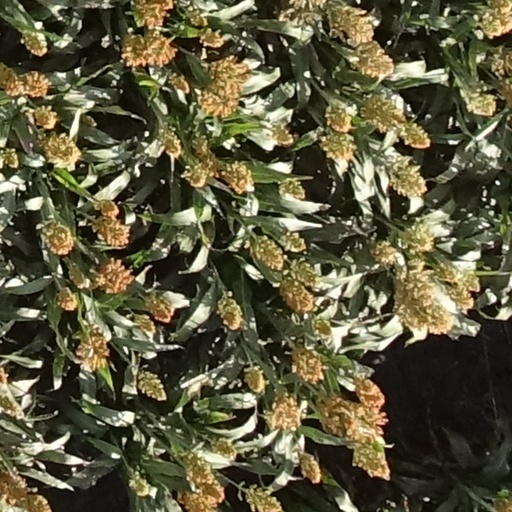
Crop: sorghum